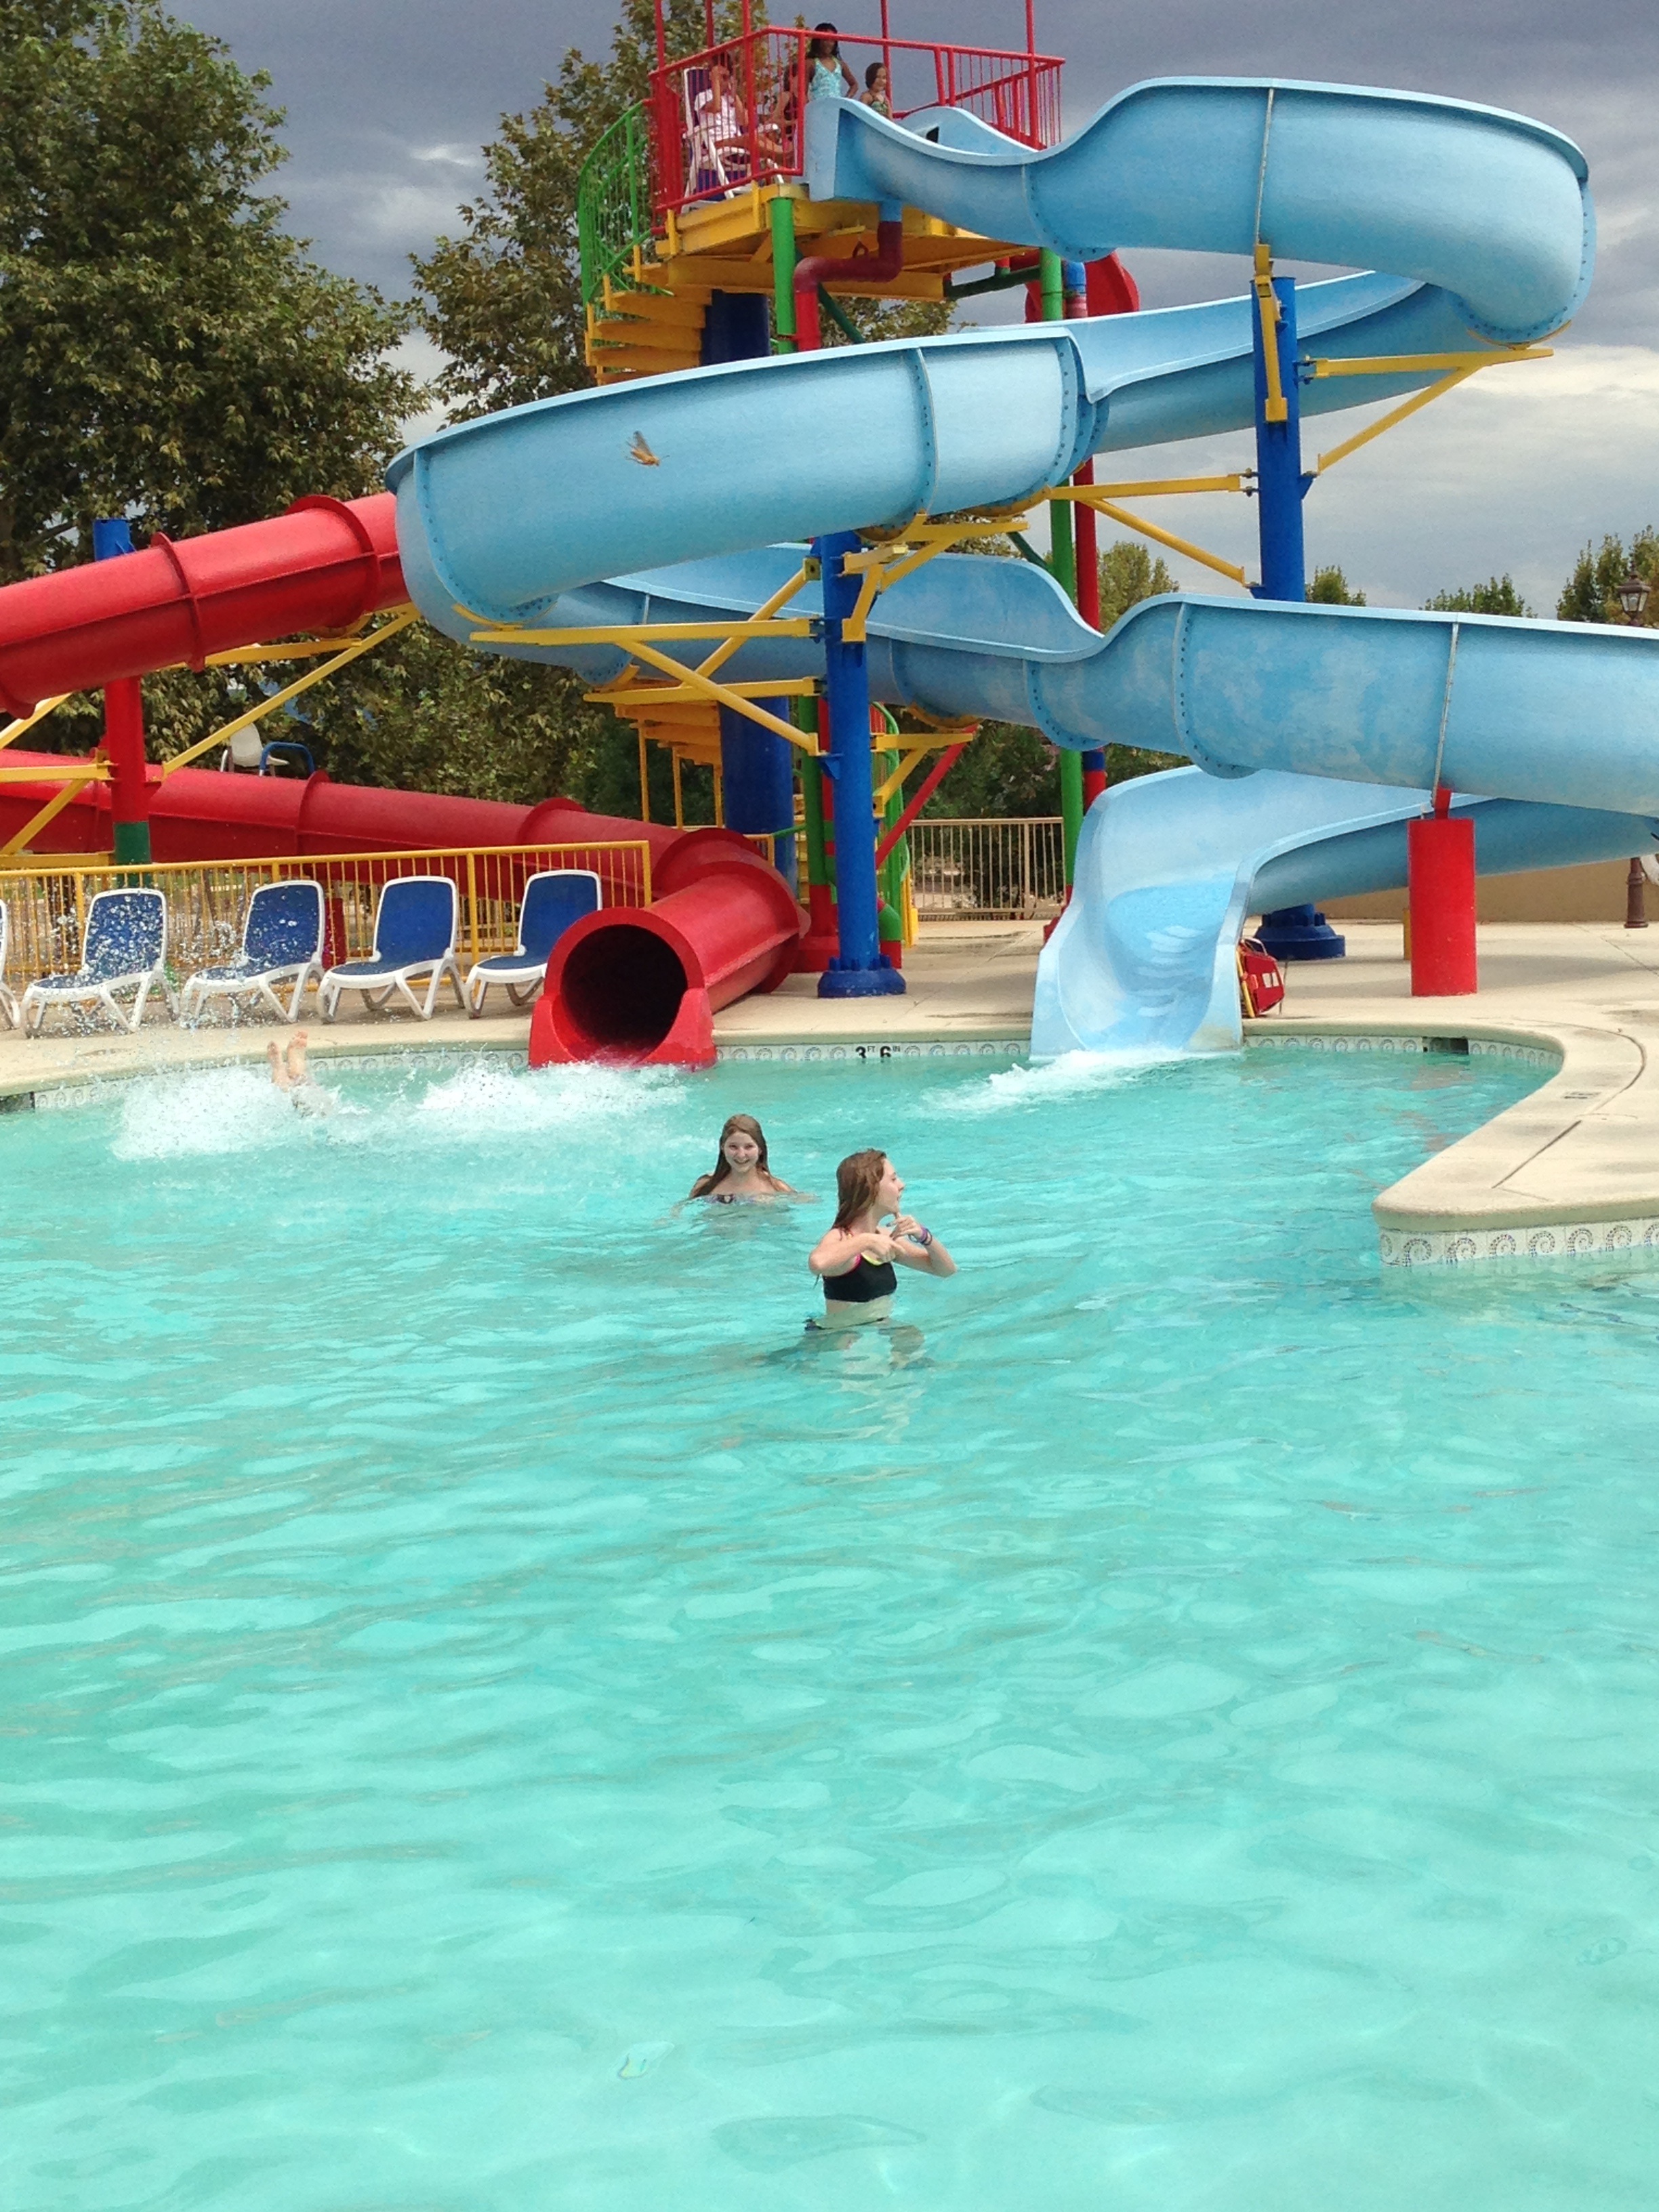
water, girl, sun, summer, vacation, recreation, young, vehicle, amusement park, park, lifestyle, leisure, outdoors, fun, happy, water park, outdoor recreation, nonbuilding structure, playground slide